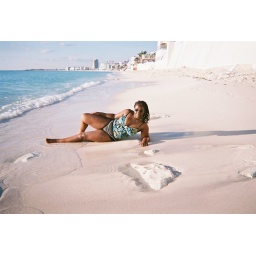
big girl in the sand